Sky position (RA, Dec in degrees): 139.238, 6.793
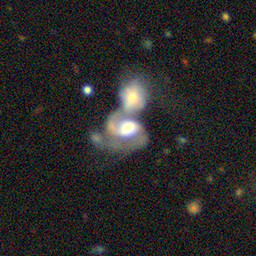
Galaxy morphology: Merging Galaxies